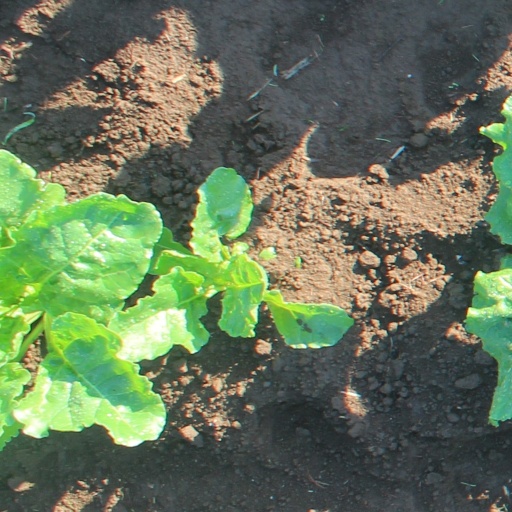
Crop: sugar beet